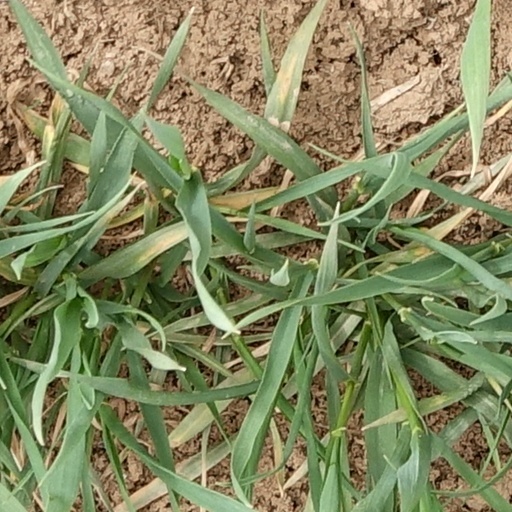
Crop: wheat